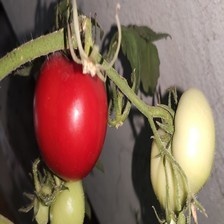
Label: tomato